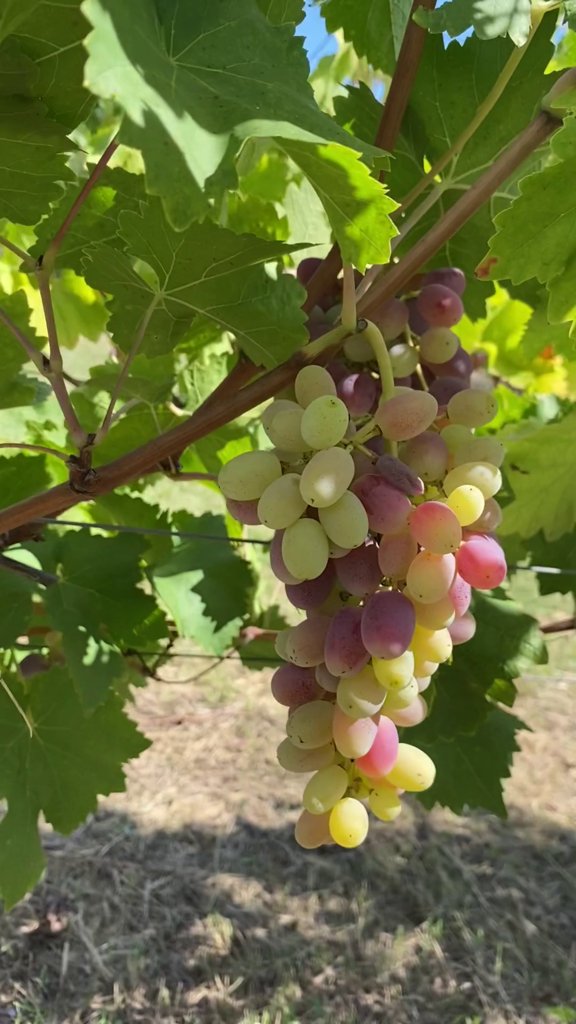
Berries visible: 60
Grape clusters: 1